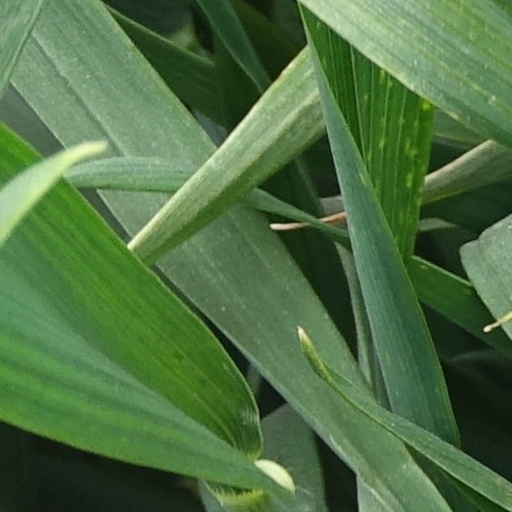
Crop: wheat